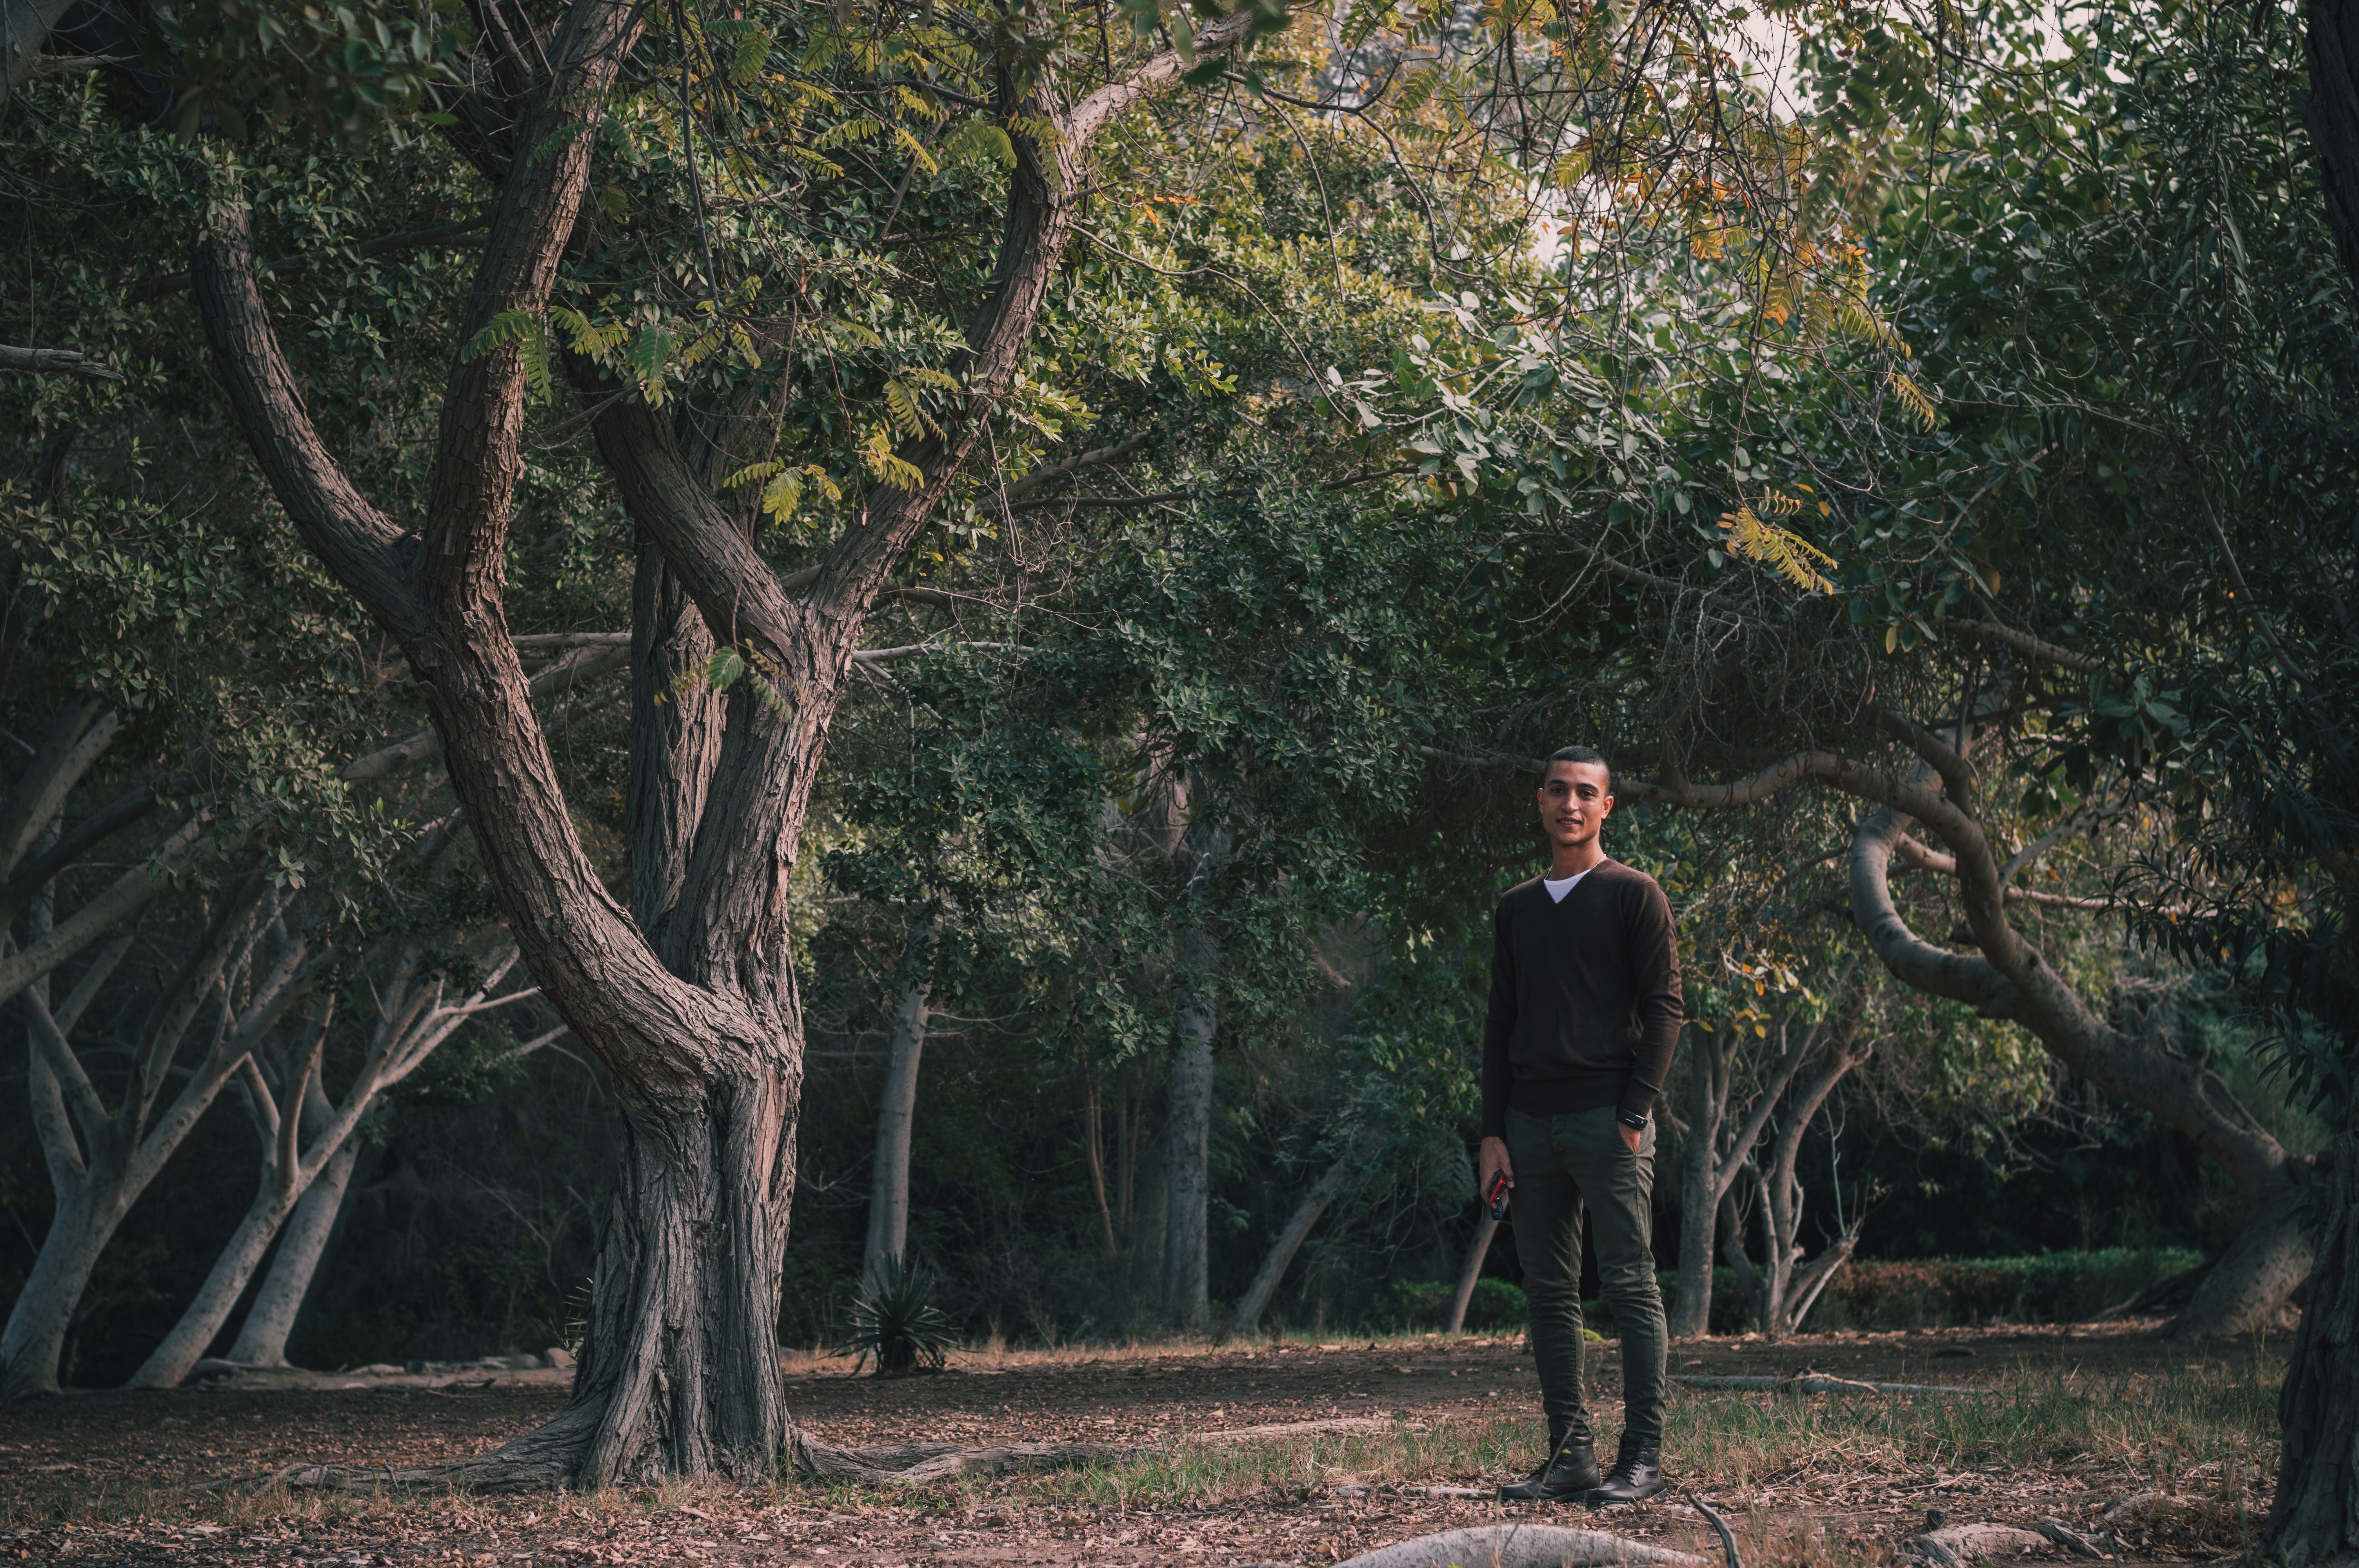
tree, nature, natural environment, natural landscape, branch, forest, woodland, woody plant, standing, leaf, botany, plant, human, photography, sunlight, adaptation, outerwear, autumn, landscape, jungle, leisure, grove, trunk, old growth forest